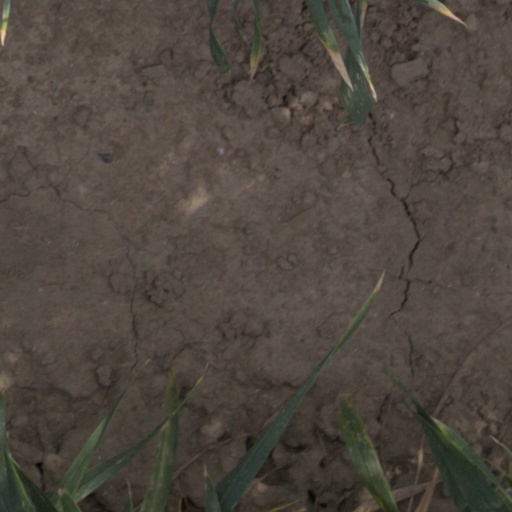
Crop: wheat